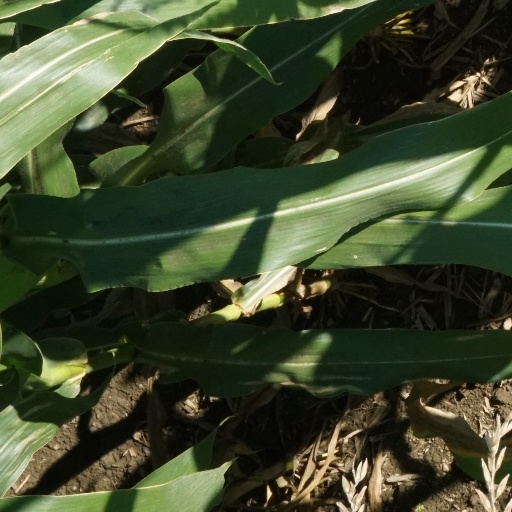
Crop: maize; corn